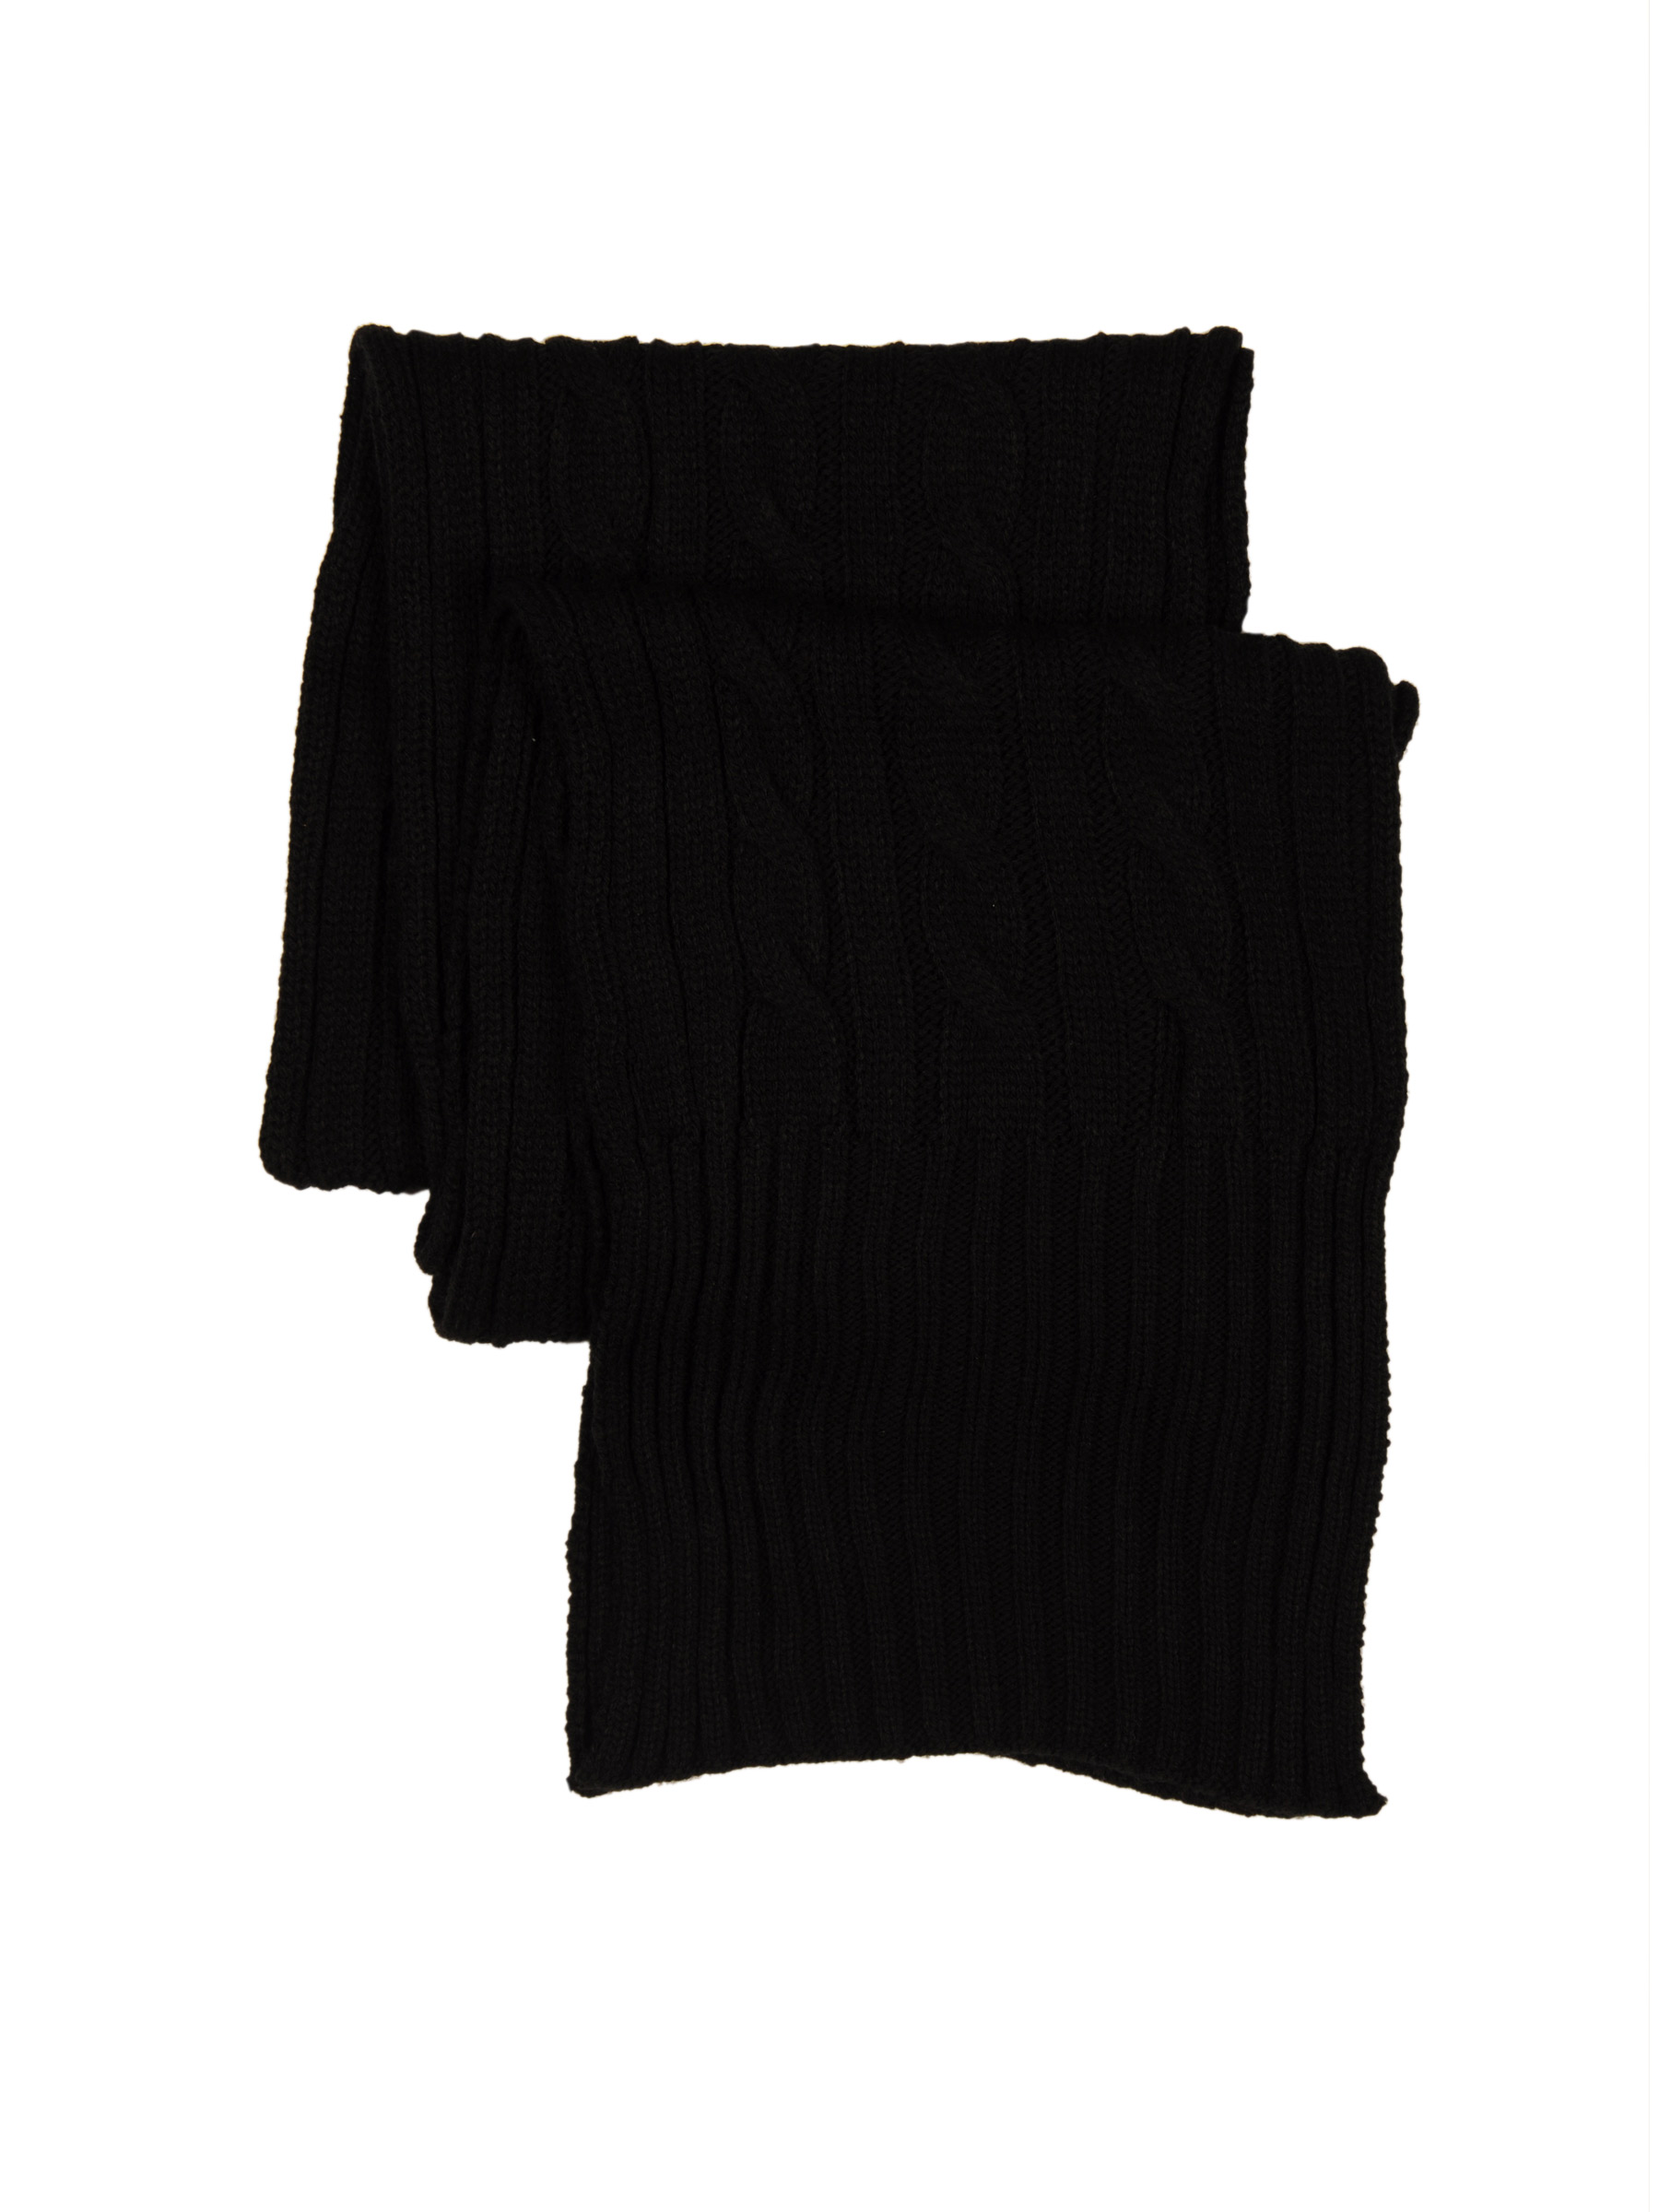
Scullers Women Solid Black Scarves
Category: Accessories / Scarves / Scarves
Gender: Women
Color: Black
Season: Fall 2011
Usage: Casual